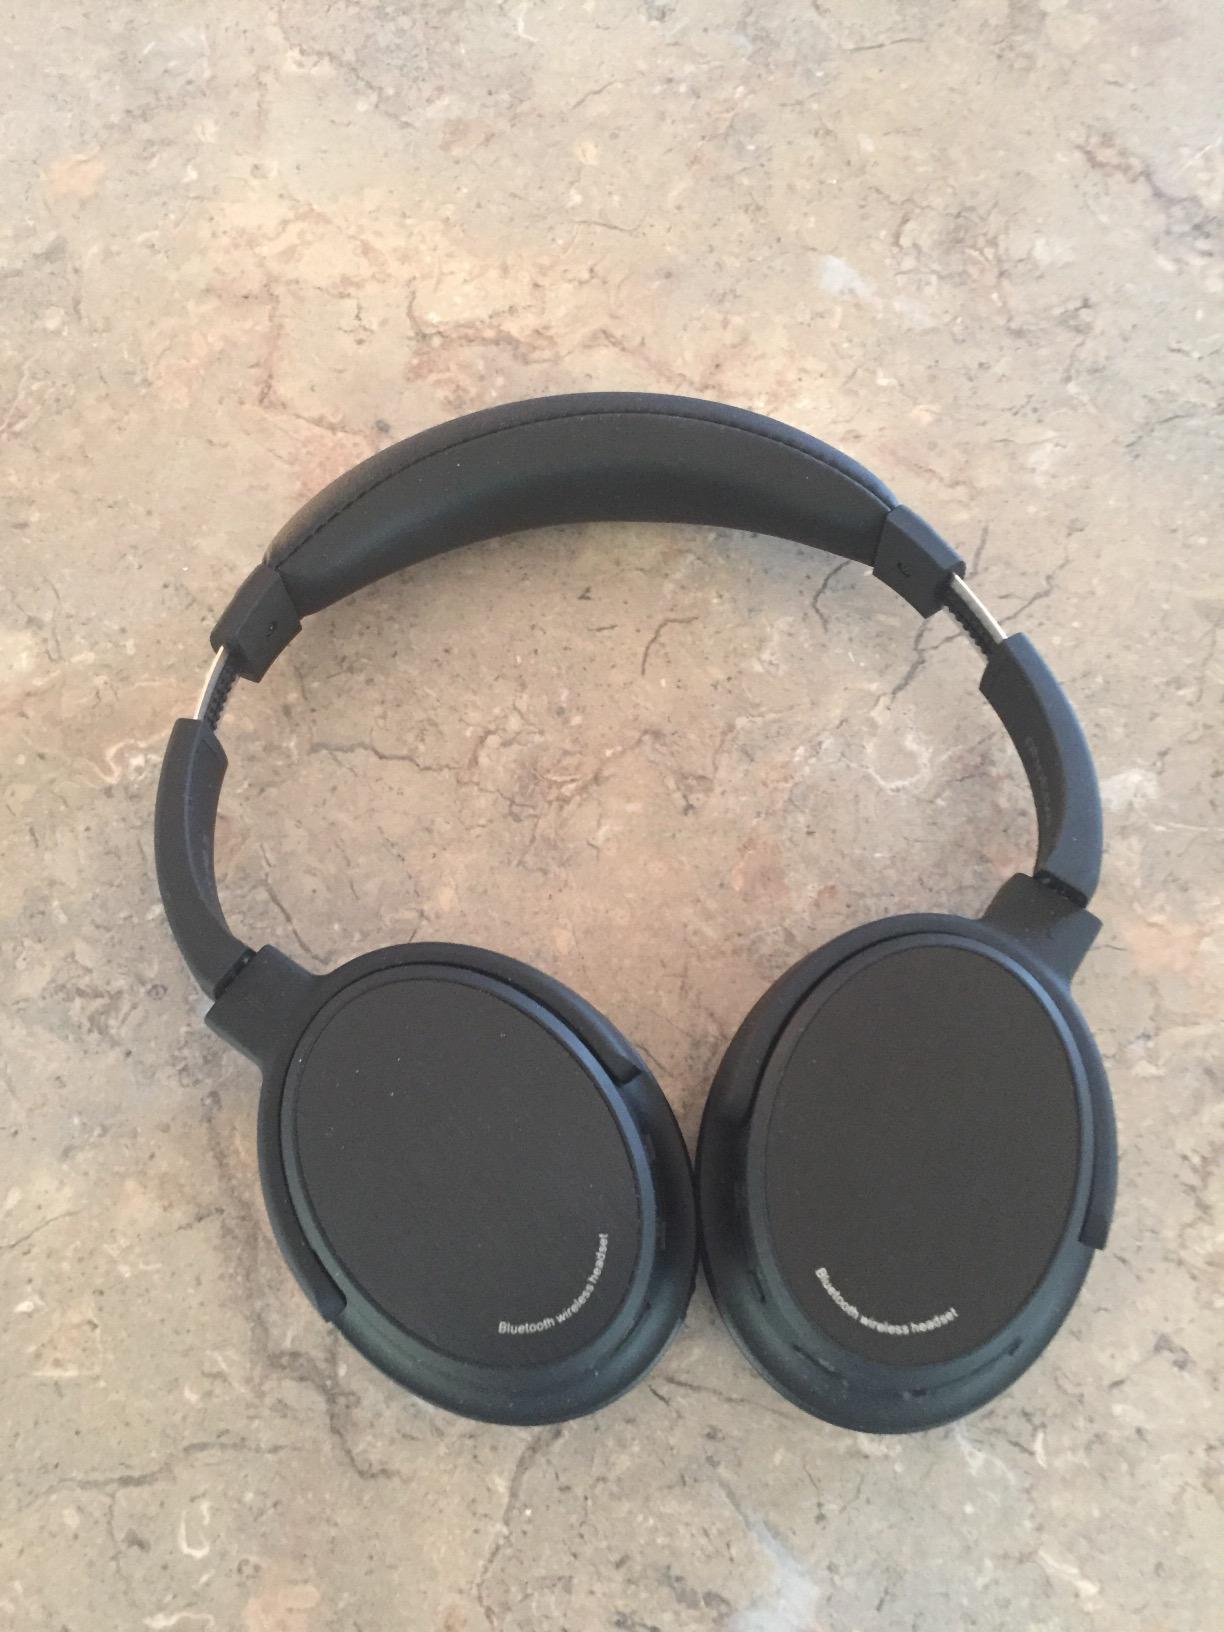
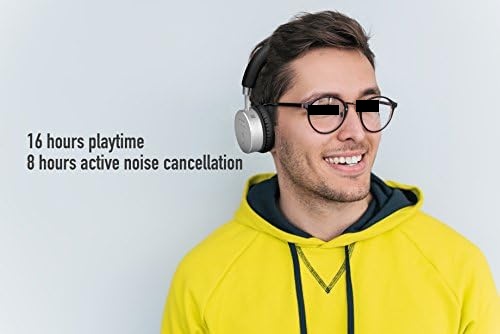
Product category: headphones
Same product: no